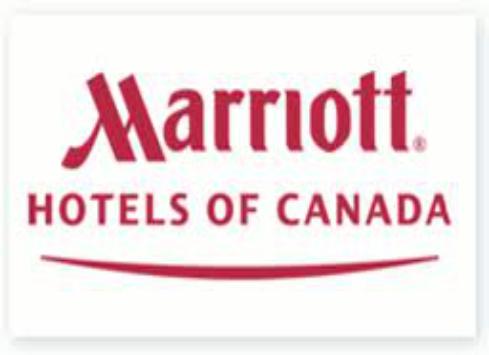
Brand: Marriott International
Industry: Others